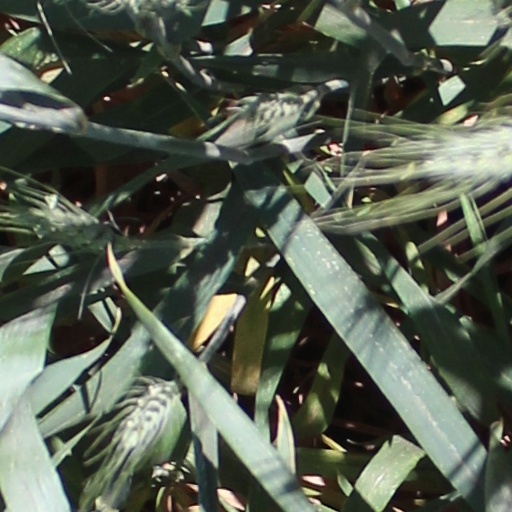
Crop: wheat